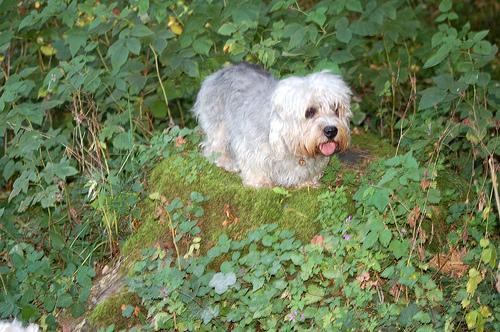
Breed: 211-n000052-Dandie_Dinmont